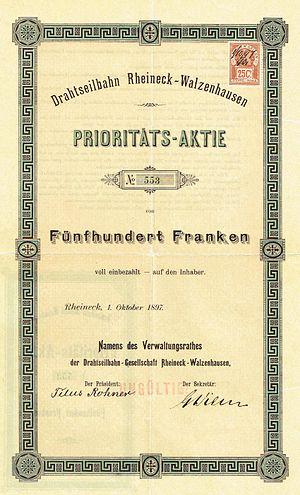
Les Appenzeller Bahnen sont une entreprise ferroviaire suisse dont les actionnaires principaux sont la Confédération, le canton d'Appenzell Rhodes-Extérieures et diverses communes liées aux réseaux. Le réseau est à voie métrique.